Celine Dion

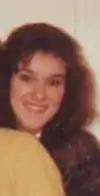
Dion in 1986

Dion was born in Charlemagne, Quebec, northeast of Montreal, the youngest of 14 children of Thérèse (1927–2020), a homemaker, and Adhémar Dion (1923–2003), a butcher, both of French descent. As the youngest of 14 children, Dion grew up wearing hand-me-downs and sharing a bed with several sisters. As a baby, she slept in a drawer instead of a crib to save money. She was bullied at school and called "Vampire" due to her teeth and skinny frame. Local tabloids even dubbed her "Canine Dion" in the teenage years of her career. She often spoke of running home from school to play music in the basement with her brothers and sisters. "I detested school", she would later write in her autobiography. "I had always lived surrounded by adults and children a lot older than me. I learned everything I needed to know from them. As far as I was concerned, real life existed around them." Dion's eldest sister was already in her twenties, married, and pregnant with her first child at the time that Dion's mother, Thérèse, was pregnant with Dion.